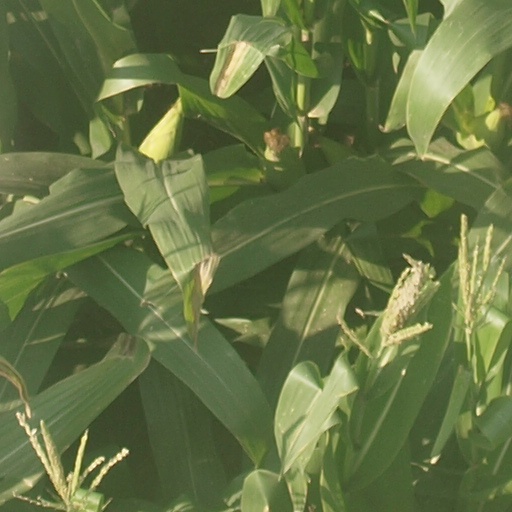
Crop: maize; corn